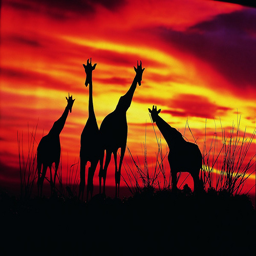
The silhouette of several giraffes in a vibrant sunset
Four giraffe standing in front of a sunset.
Group of giraffes with silhouettes of them in front of sunset.
Four giraffes standing in the middle of a field during sunset
Four different giraffes standing on the side of the grass in front of a sunset.